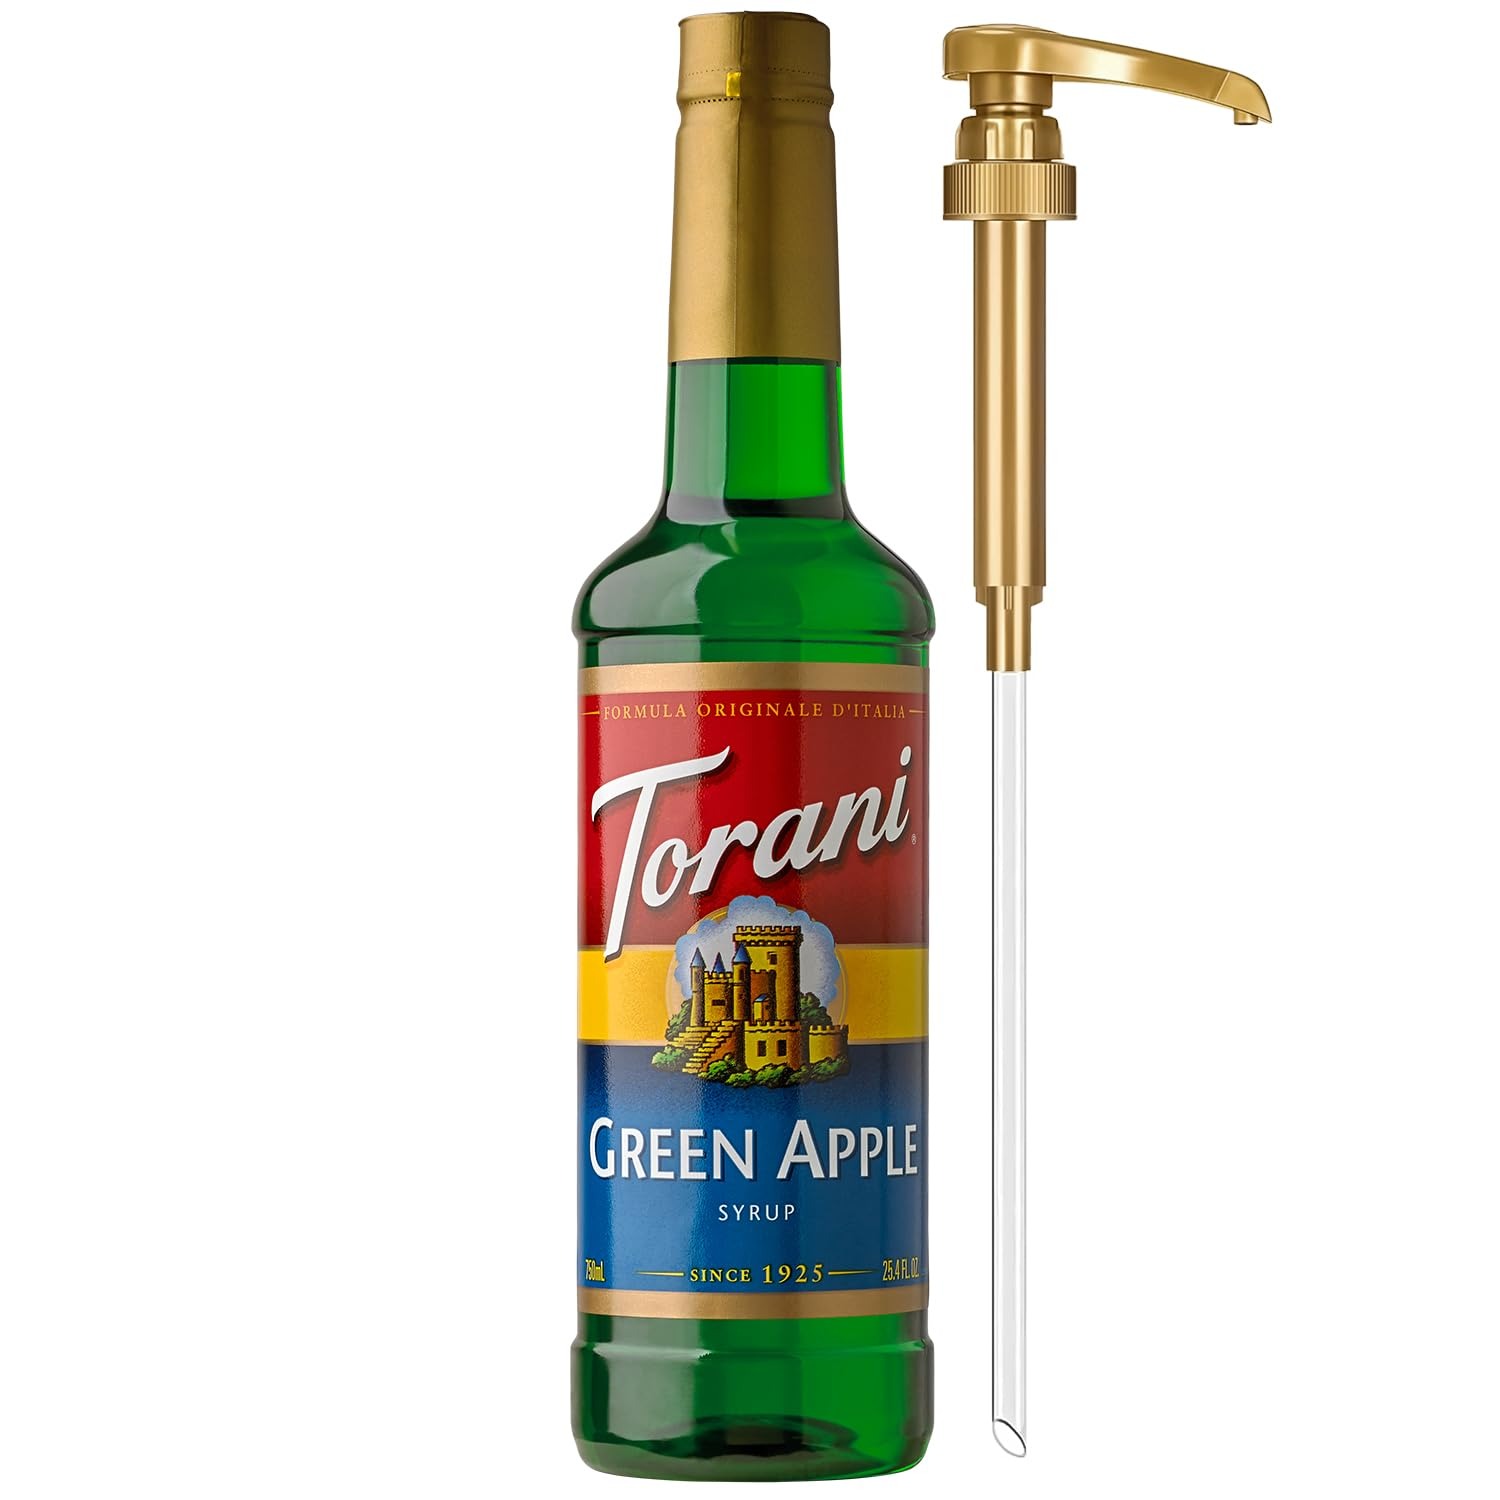
Item Name: Torani Green Apple Syrup for Drinks, Flavoring for Sodas and Cocktails, Pump Included, 25.4 Oz
Bullet Point 1: GREEN APPLE SYRUP WITH PUMP: Our dazzling green syrup adds the sweet-tart flavor of Granny Smith apples to all your favorite drinks.
Bullet Point 2: VERSATILE TORANI SYRUPS: Torani Syrup, made with pure cane sugar and natural flavors, elevates all your icy refreshments, including cocktails and mocktails.
Bullet Point 3: CONVENIENT & MESS-FREE: The large 750 ml Torani Green Apple Syrup bottle, made of BPA-free plastic, comes with a high-quality pump for perfect portion control and effortless sweetening.
Bullet Point 4: GOLD-STANDARD FLAVORING: After studying global trends, the Torani flavor experts use a gold-standard process to capture the essence of the flavors you crave most.
Bullet Point 5: FLAVOR FOR ALL, OPPORTUNITY FOR ALL: Whether crafting beverages at home or in a café, Torani is your partner in creating delicious moments and opening doors to creativity for everyone.
Product Description: Torani Green Apple Syrup will delight your senses with its authentic sweet-tart green apple taste. It’s perfect for crafting a unique and tantalizing Italian soda, cocktail, or mocktail. Torani drink syrups liven up an iced latte, add pizzazz to a soda, or put more oomph in iced tea. There’s no wrong way to go about it. We have flavors for every moment, so you can flavor your way, no matter where life takes you. Each bottle also promises our dedication to help all the people, partners, and communities we touch thrive. We believe that everything starts with people and that businesses can, and should, create more opportunities for people.
Value: 25.4
Unit: Fl Oz

Price: 19.99